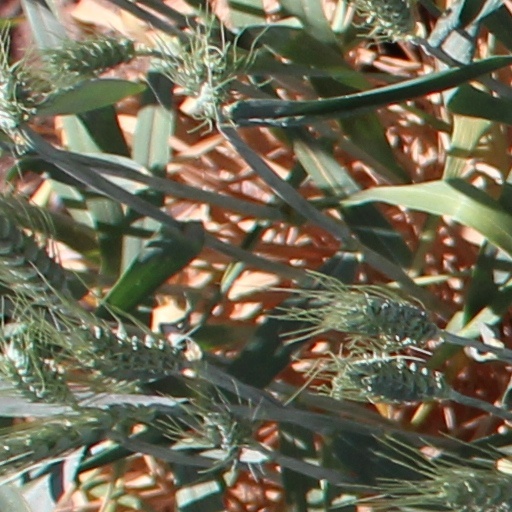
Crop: wheat